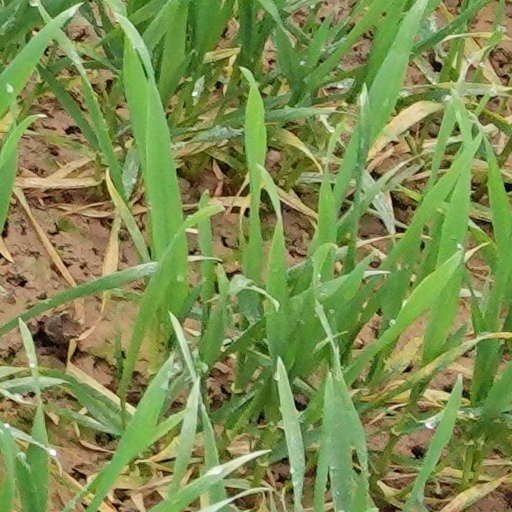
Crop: wheat